William Nassau Molesworth

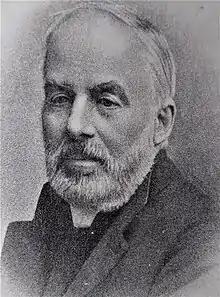

William Nassau Molesworth (8 November 1816 – 19 December 1890) was an English priest, historian and vegan. He was a priest for the Church of England's parish church in Manchester.